Miguel Praia

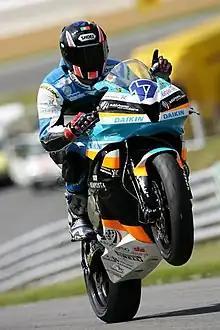

Miguel Praia (born 2 March 1978) is a retired Portuguese motorcycle racer. He now works on the broadcast team for MotoGP in Portugal.